I Balzini

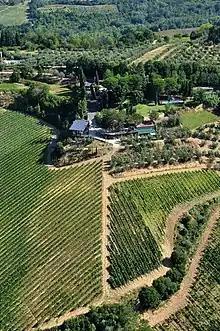
I Balzini Estate

I Balzini D'Isanto is a wine estate in Italy, producing a Super Tuscan (wine), classified IGT ("Indicazione Geografica Tipica"), an official Italian classification designating the region of origin, rather than grape varieties or wine styles, allowing the use of foreign grape varieties to be added.